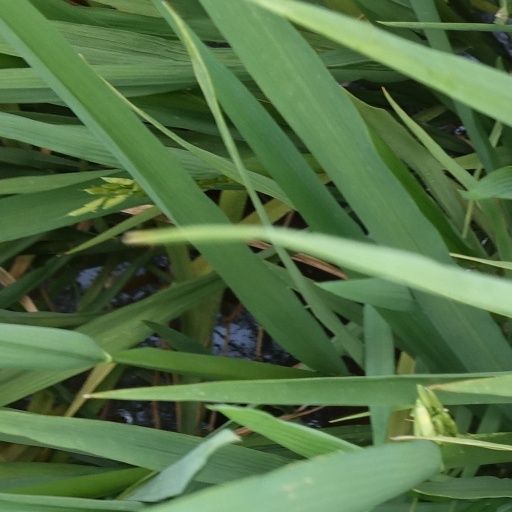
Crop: rice